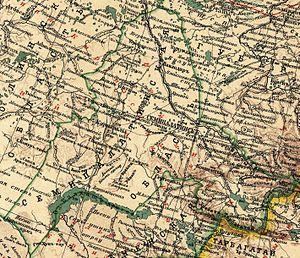
L’oblast de Semipalatinsk est un oblast de l'Empire russe en Asie centrale créé en 1854 avec pour capitale Semipalatinsk.